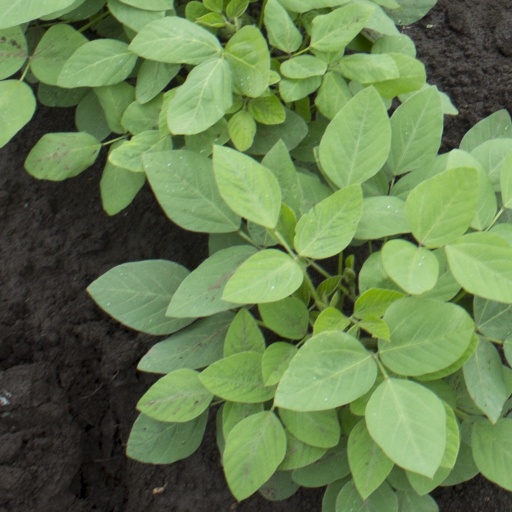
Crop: soybean